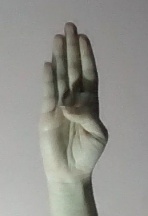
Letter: kaaf